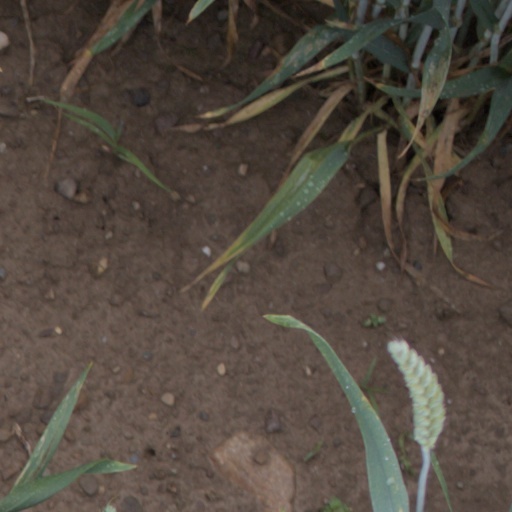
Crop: wheat